Revenue stamps of Hawaii

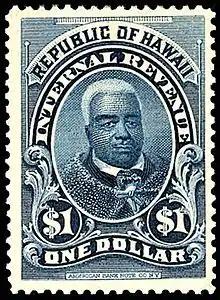
The $1 value issued in 1897, depicting Kamehameha I

During the Republic of Hawaii, the previous issues remained in use, with reprints being made of the $1 stamp of 1876. In 1897, a new $1 value was issued with a new design depicting Hawaii's first king, Kamehameha I. This stamp was inscribed "REPUBLIC OF HAWAII INTERNAL REVENUE", and it was issued to pay Customs duties. It was printed by the American Bank Note Company.